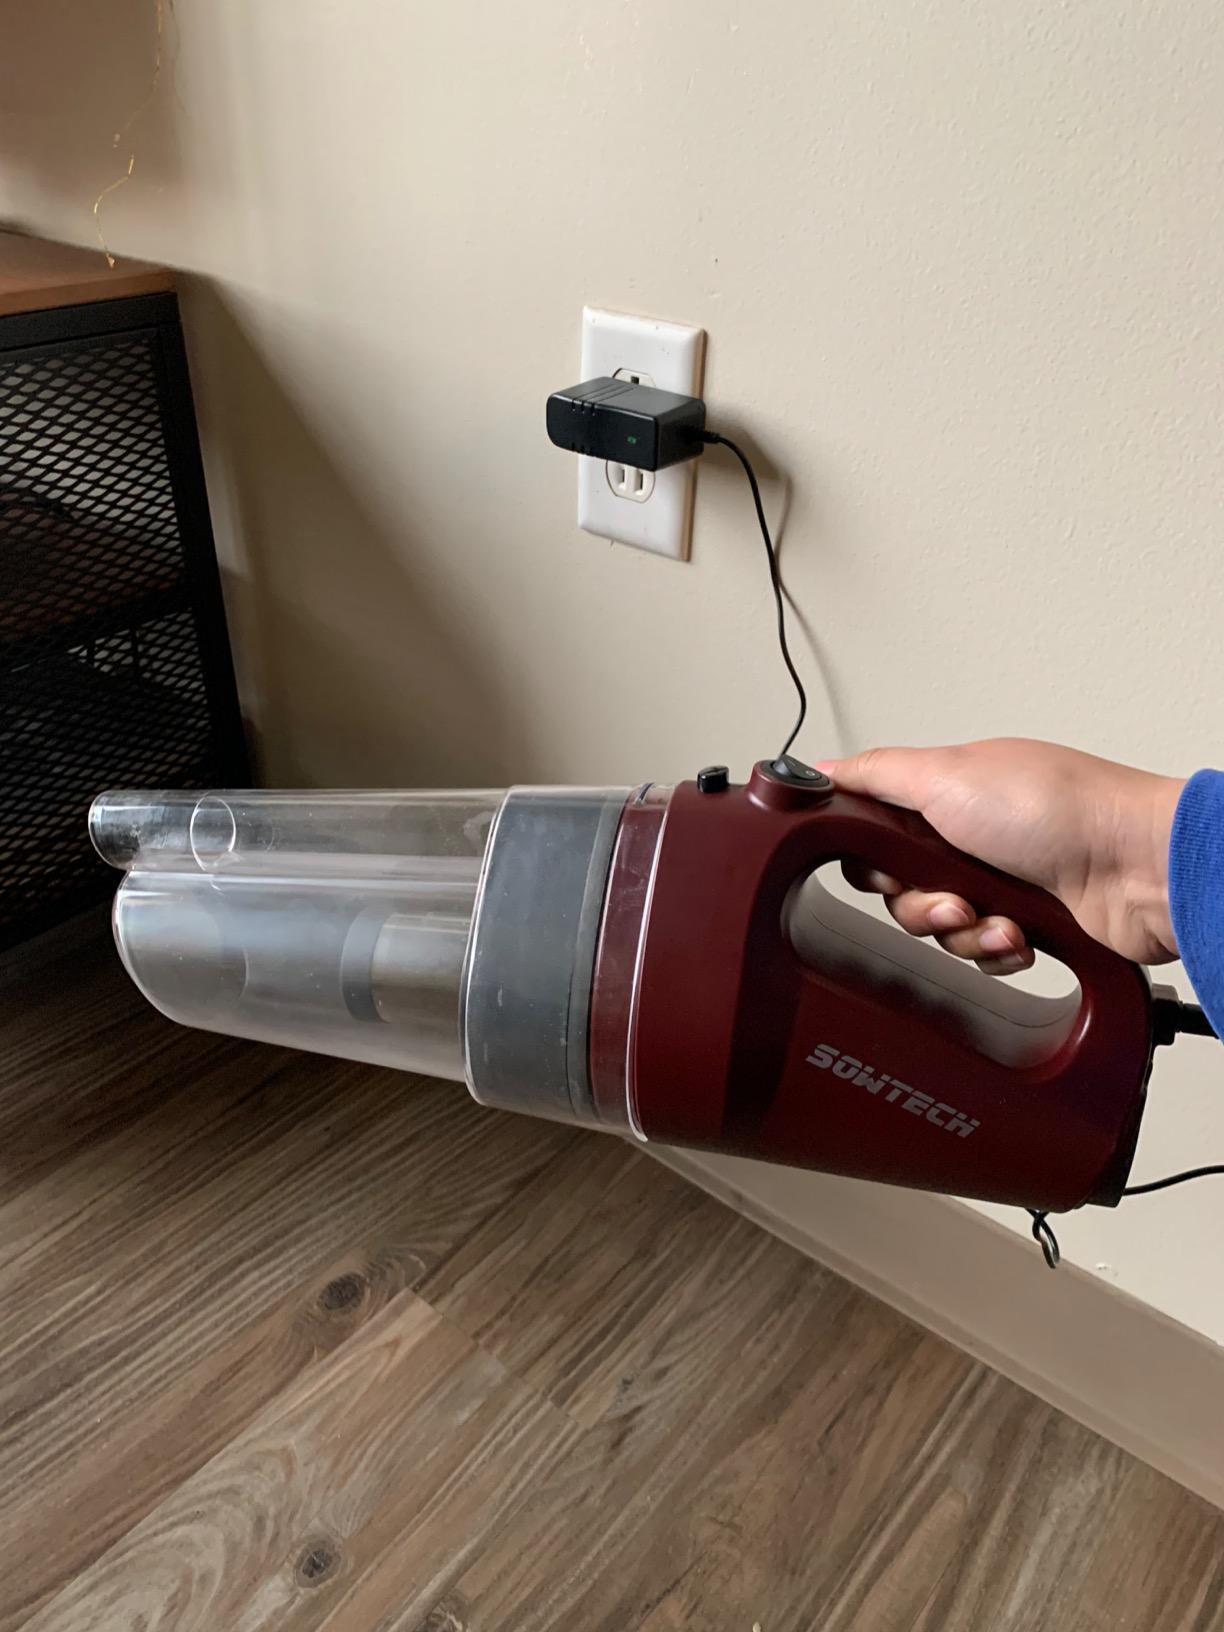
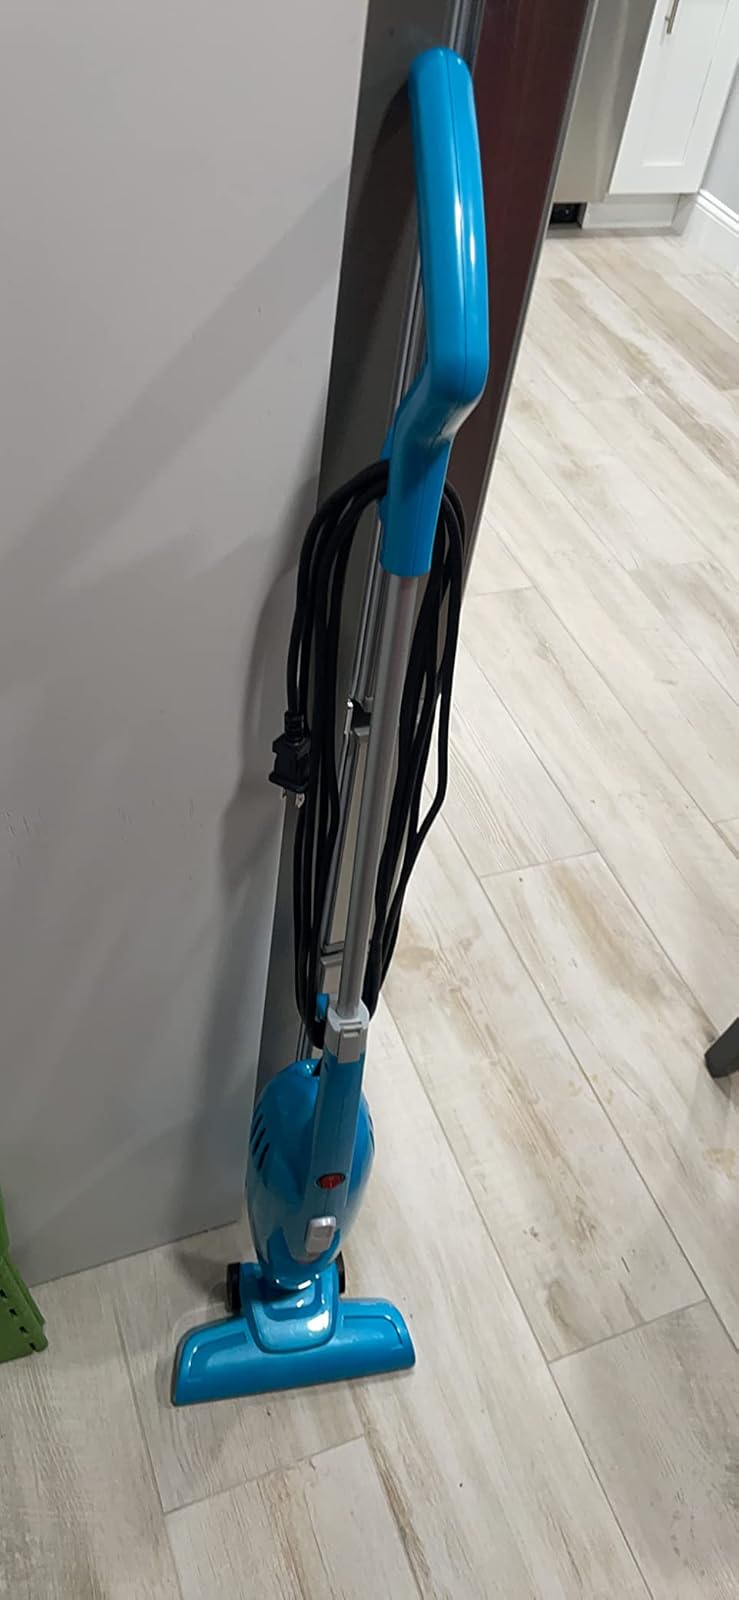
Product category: items_vacuum
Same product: no